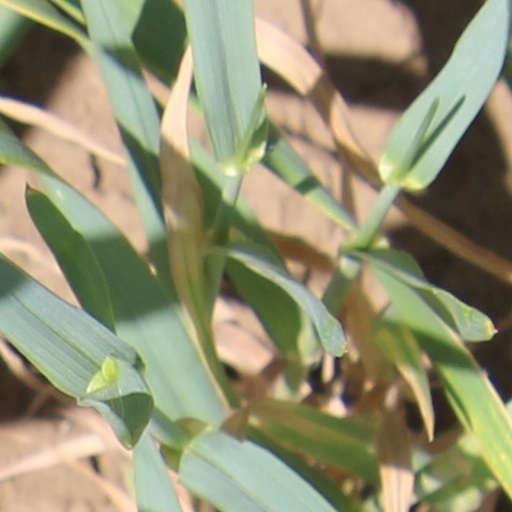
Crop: wheat